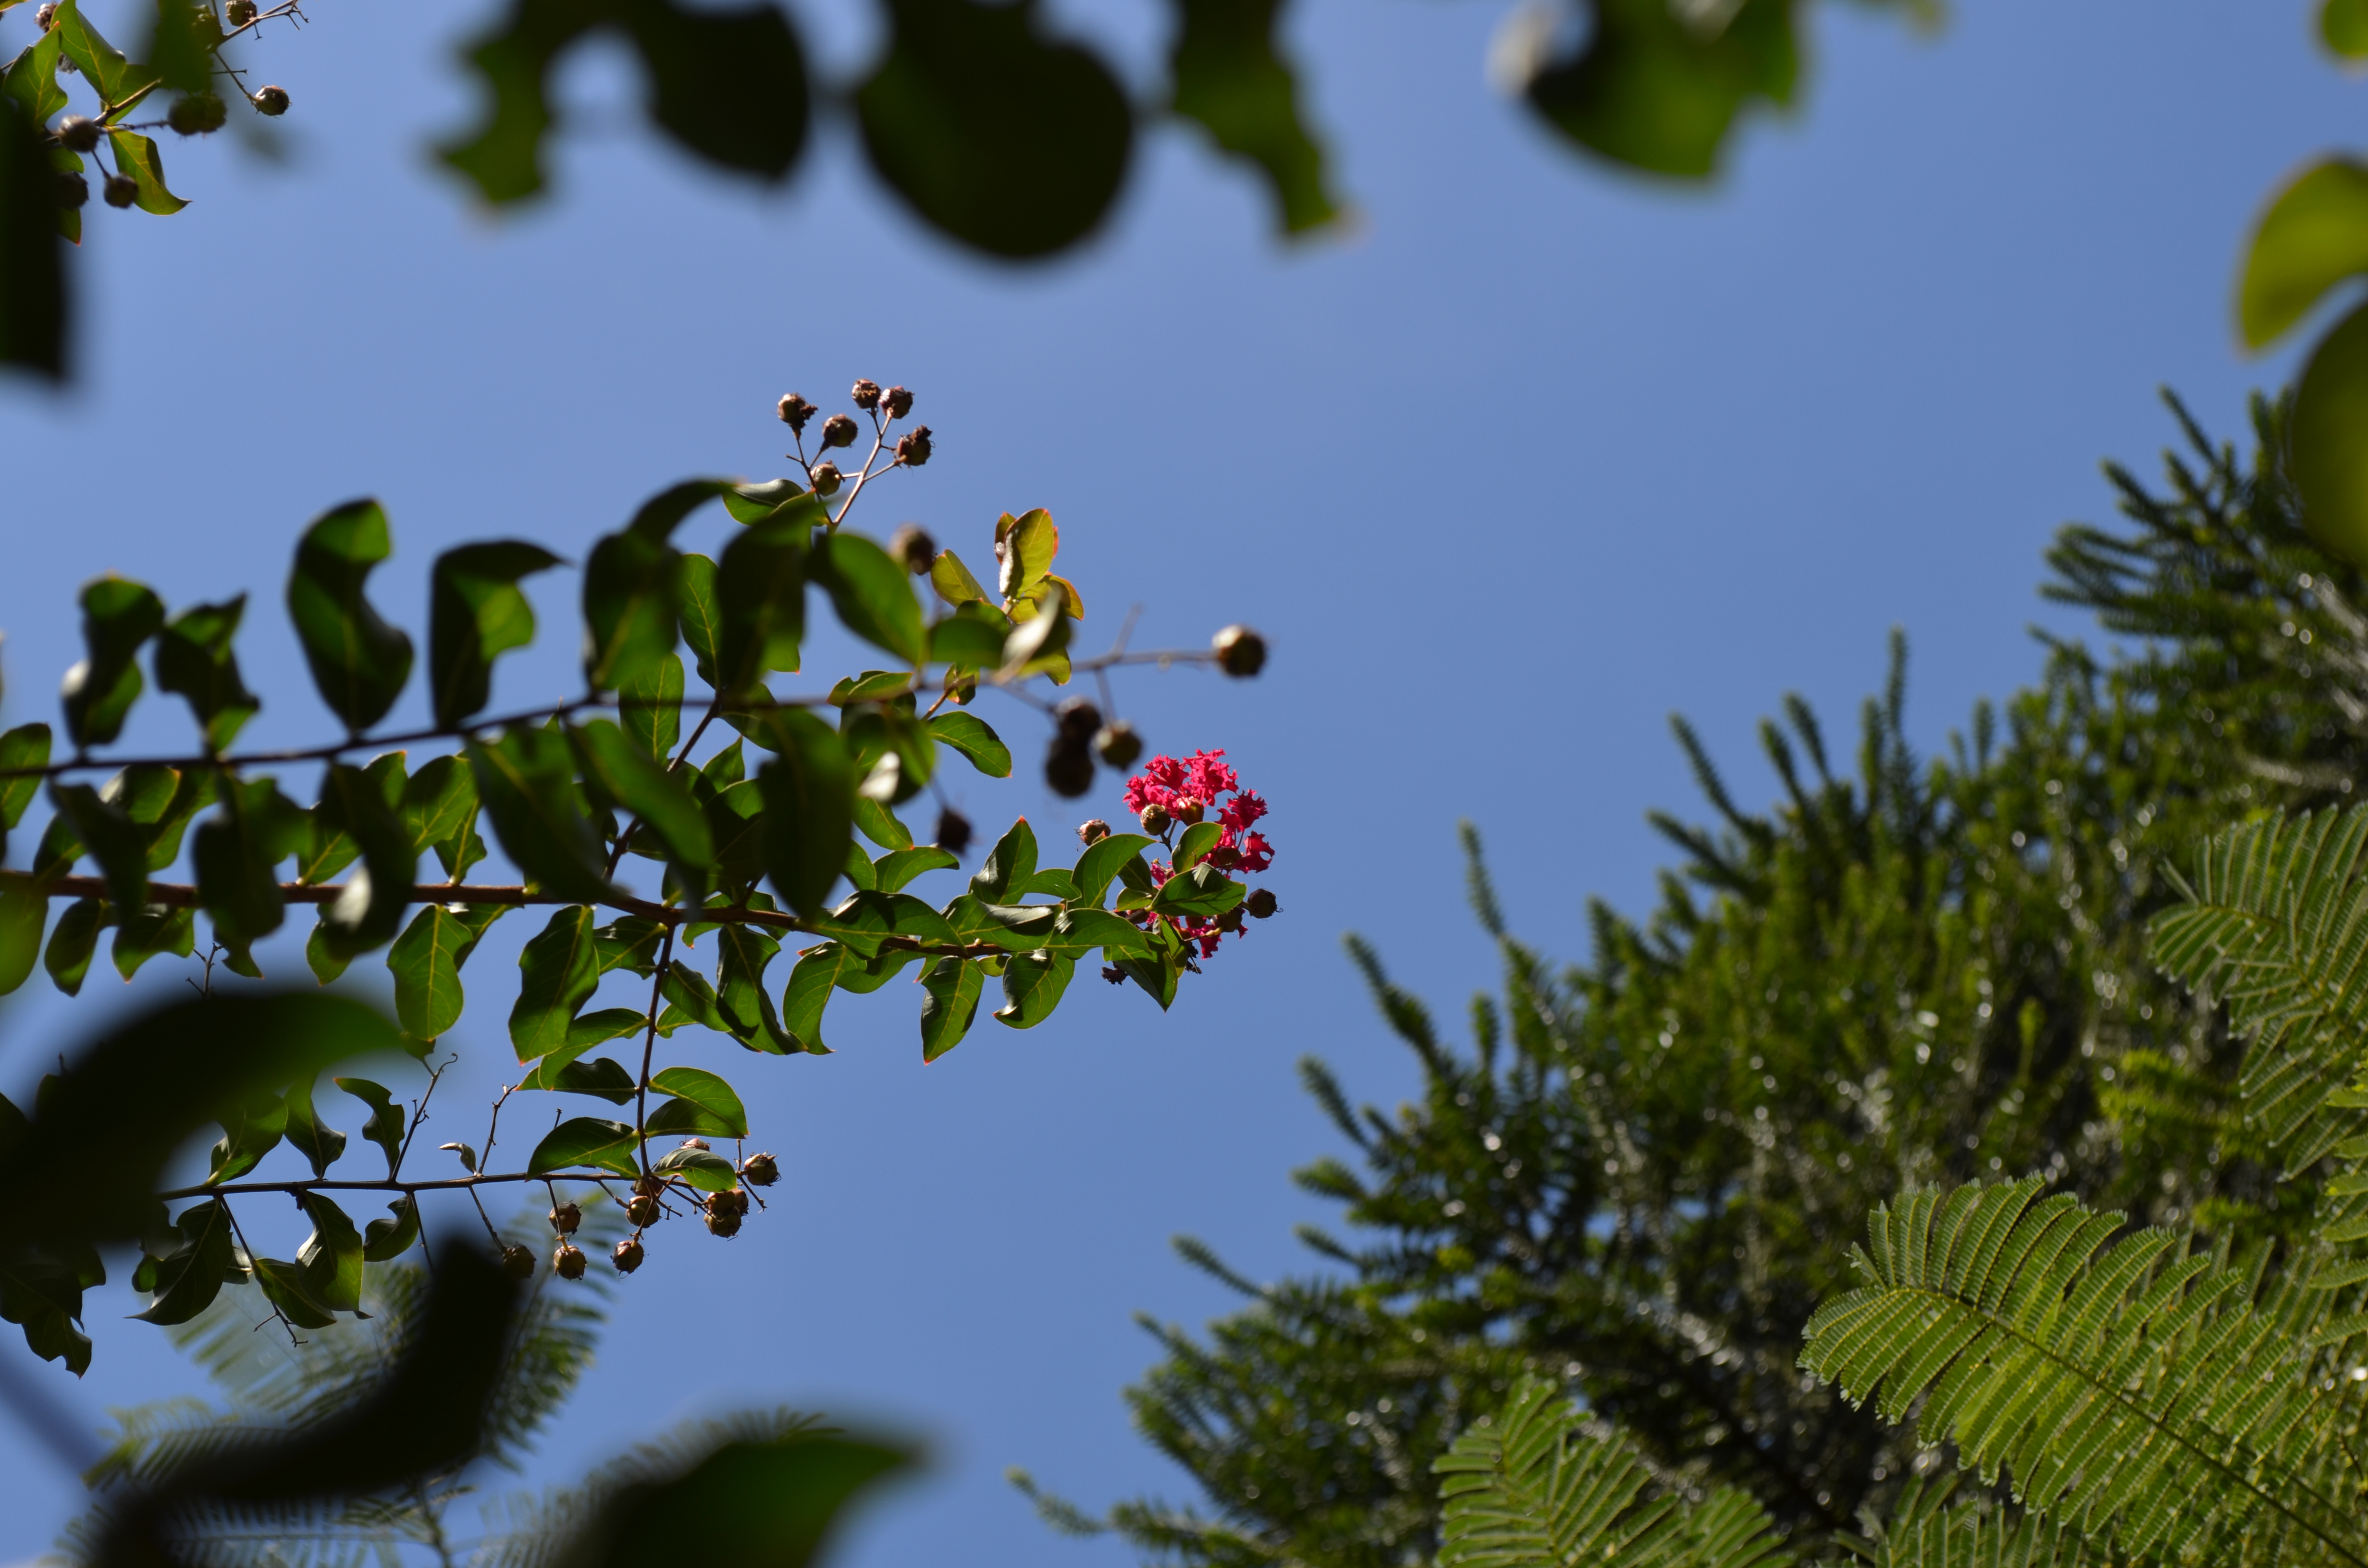
tree, nature, branch, blossom, plant, leaf, flower, green, produce, macro, botany, garden, flora, shrub, flor, plantas, argentina, misiones, macro photography, woody plant, land plant